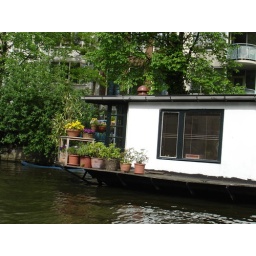
other house in the water